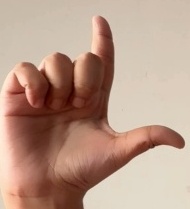
ASL sign: L